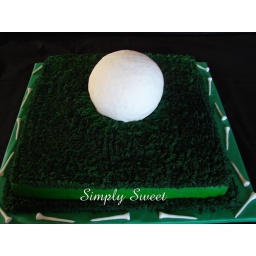
Golf ball is covered in fondant and grass area is in buttercream. Tees are made from fondant.